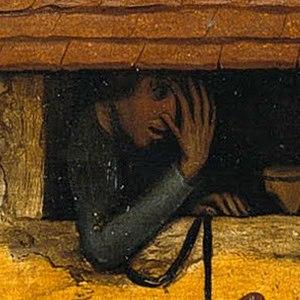
Les Proverbes flamands, appelé ou sous-titré Le Monde renversé ou encore La Huque bleue, est une peinture de Pieter Brueghel l'Ancien, datée de 1559, actuellement à la Gemäldegalerie de Berlin qui fait partie du corpus certain de l'Œuvre peint de Pieter Brueghel l'Ancien. Il existe un autre tableau, Douze proverbes flamands, attribué également à Brueghel l'Ancien mais dont l'attribution est incertaine.